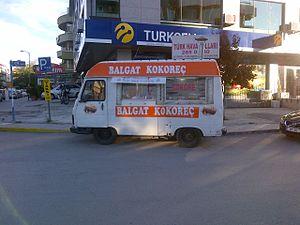
Le kokoreç ou kokoretsi est un plat répandu dans les Balkans et en Turquie, composé essentiellement de boyaux et d'abats d'agneau mis en broche avec des épices et des herbes aromatiques.